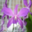
Label: orchid